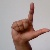
The image shows a hand gesture representing the letter 'L' in Indian Sign Language.